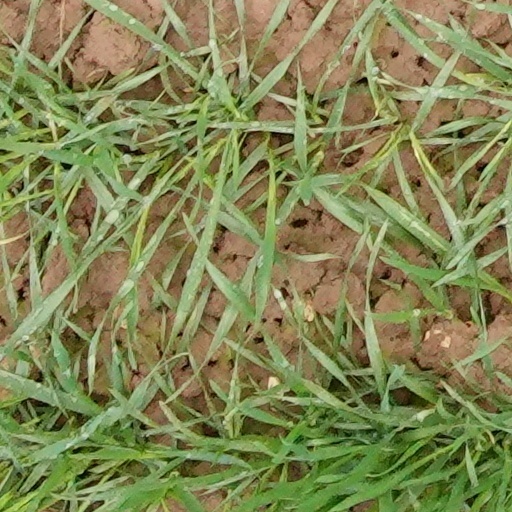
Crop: wheat